Philippus Baldaeus

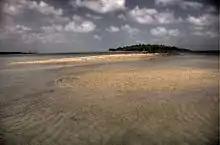
Jaffna islands

At present in Trincomalee there is a Baldeus Theological College training preachers for working as Calvinists in Asia.